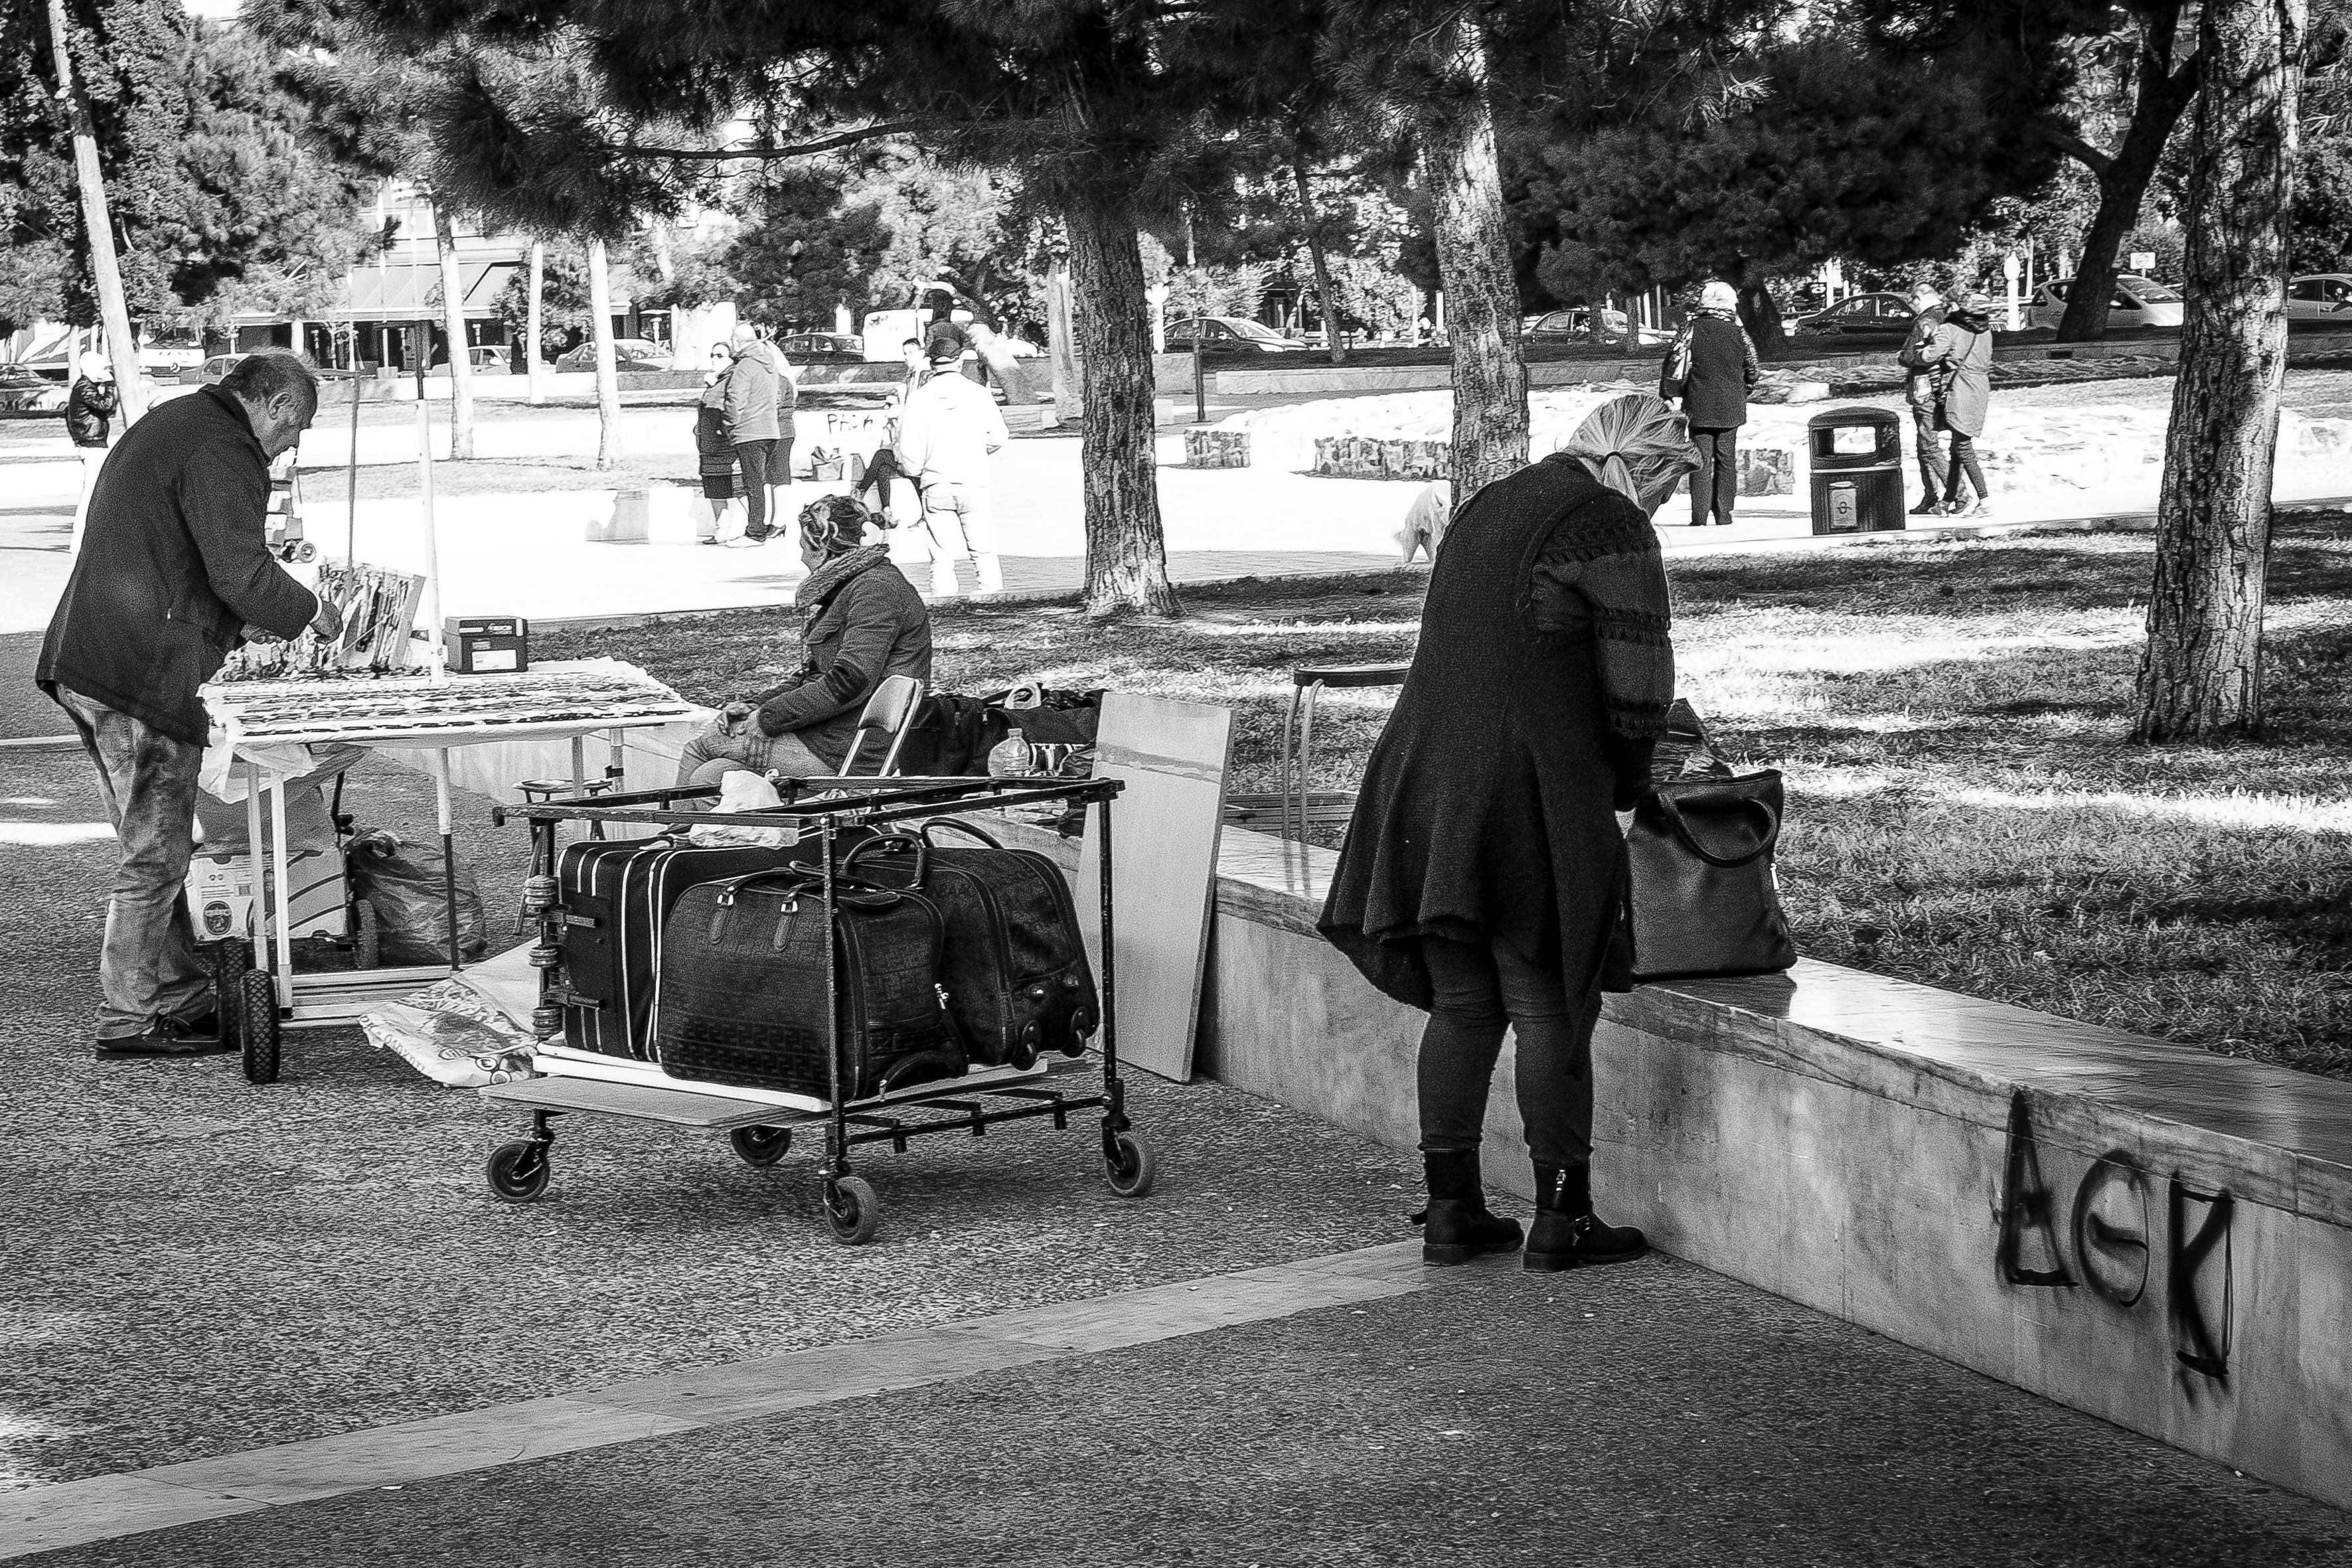
black and white, people, road, street, urban, travel, fujifilm, monochrome, bw, blackandwhite, blackwhite, cool image, infrastructure, ngc, photograph, greece, history, fuji, fujixt1, fujix, noireblanc, macedonia, thessaloniki, timeless, macedonian, makedonia, macedoniagreece, monochrome photography